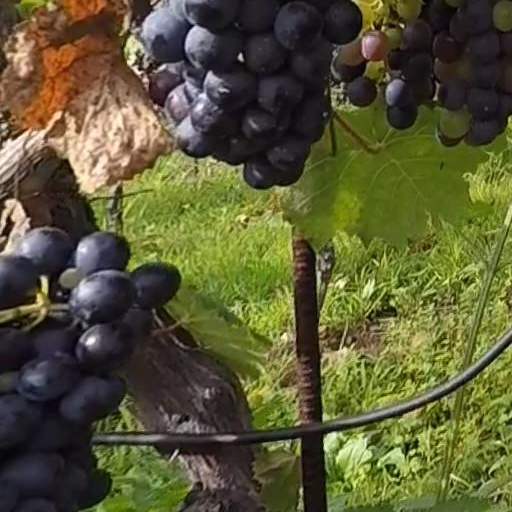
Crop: grape